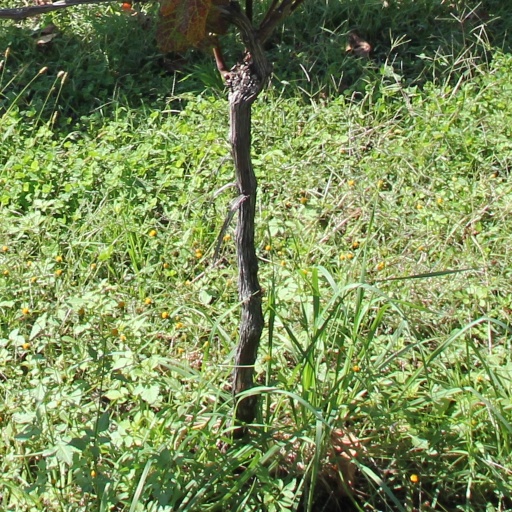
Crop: grape